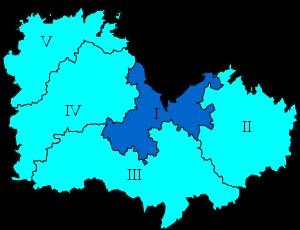
Cet article dresse la liste des députés élus dans le département des Côtes-d'Armor, appelé Côtes-du-Nord jusqu’en 1990.